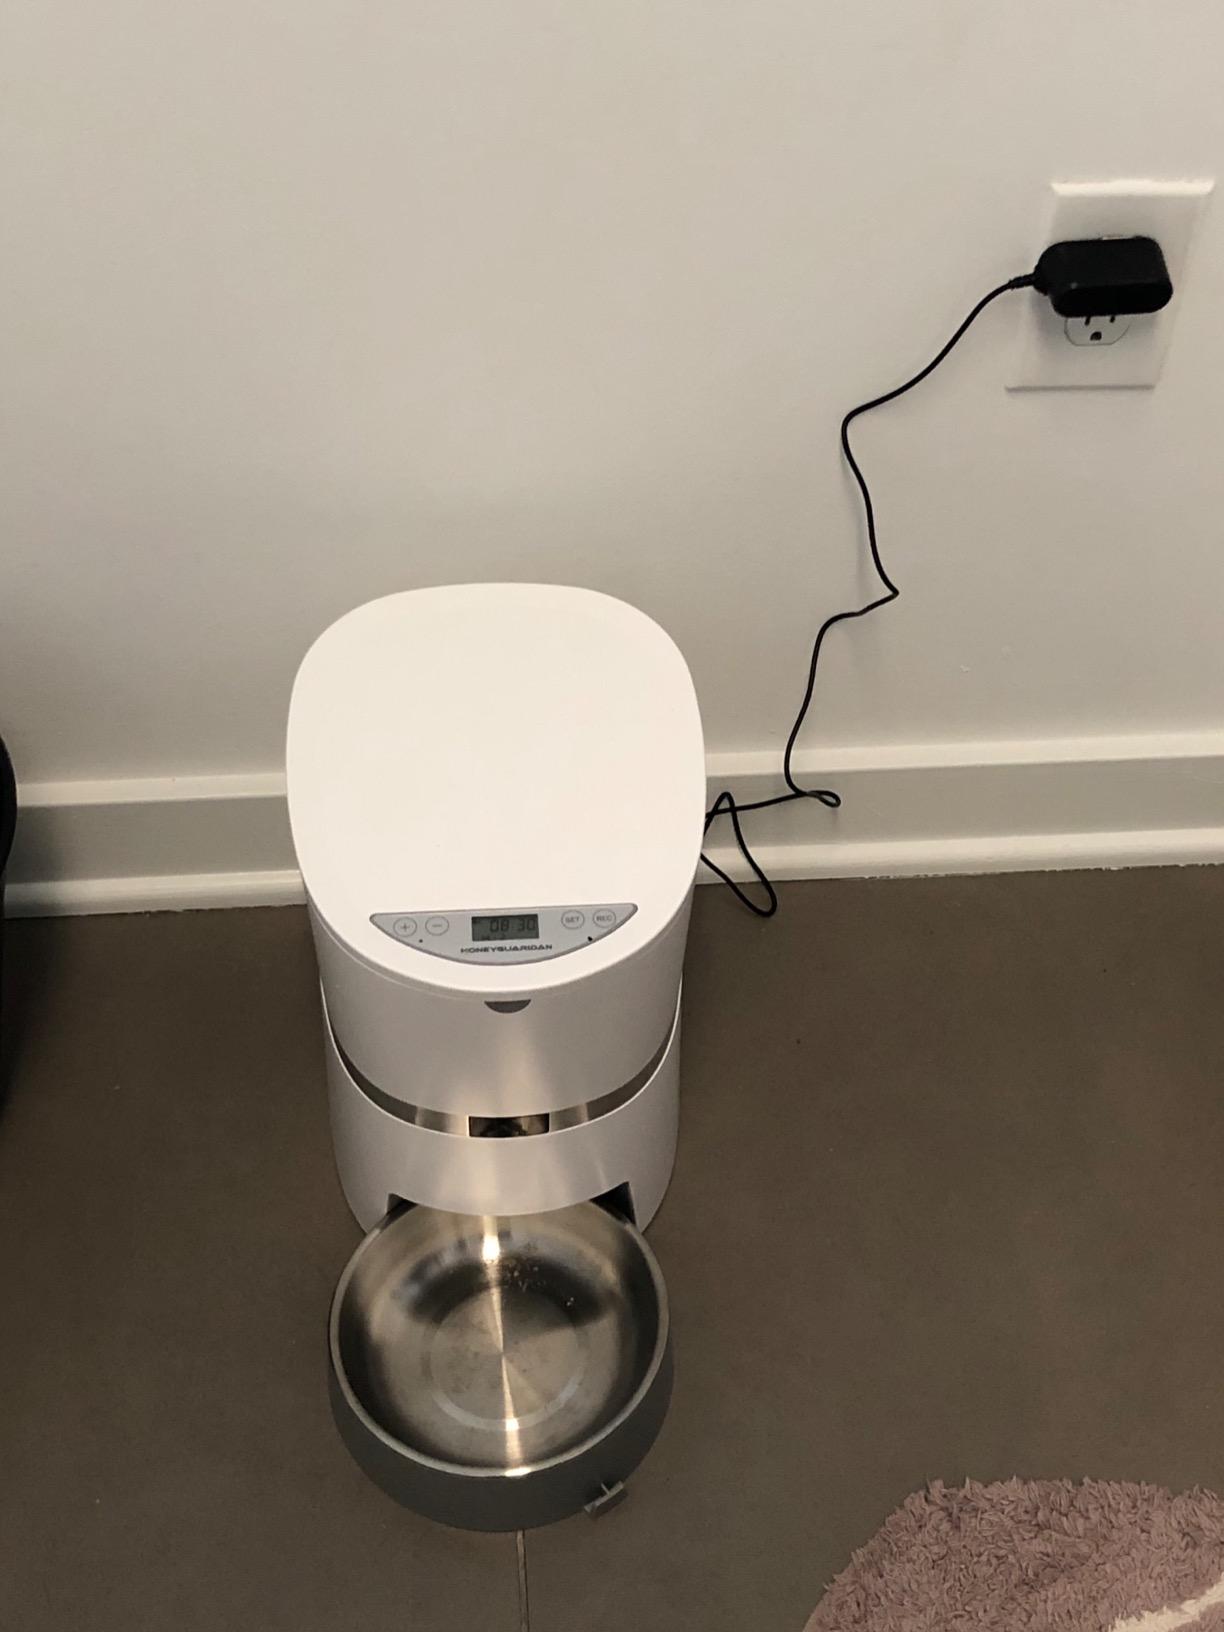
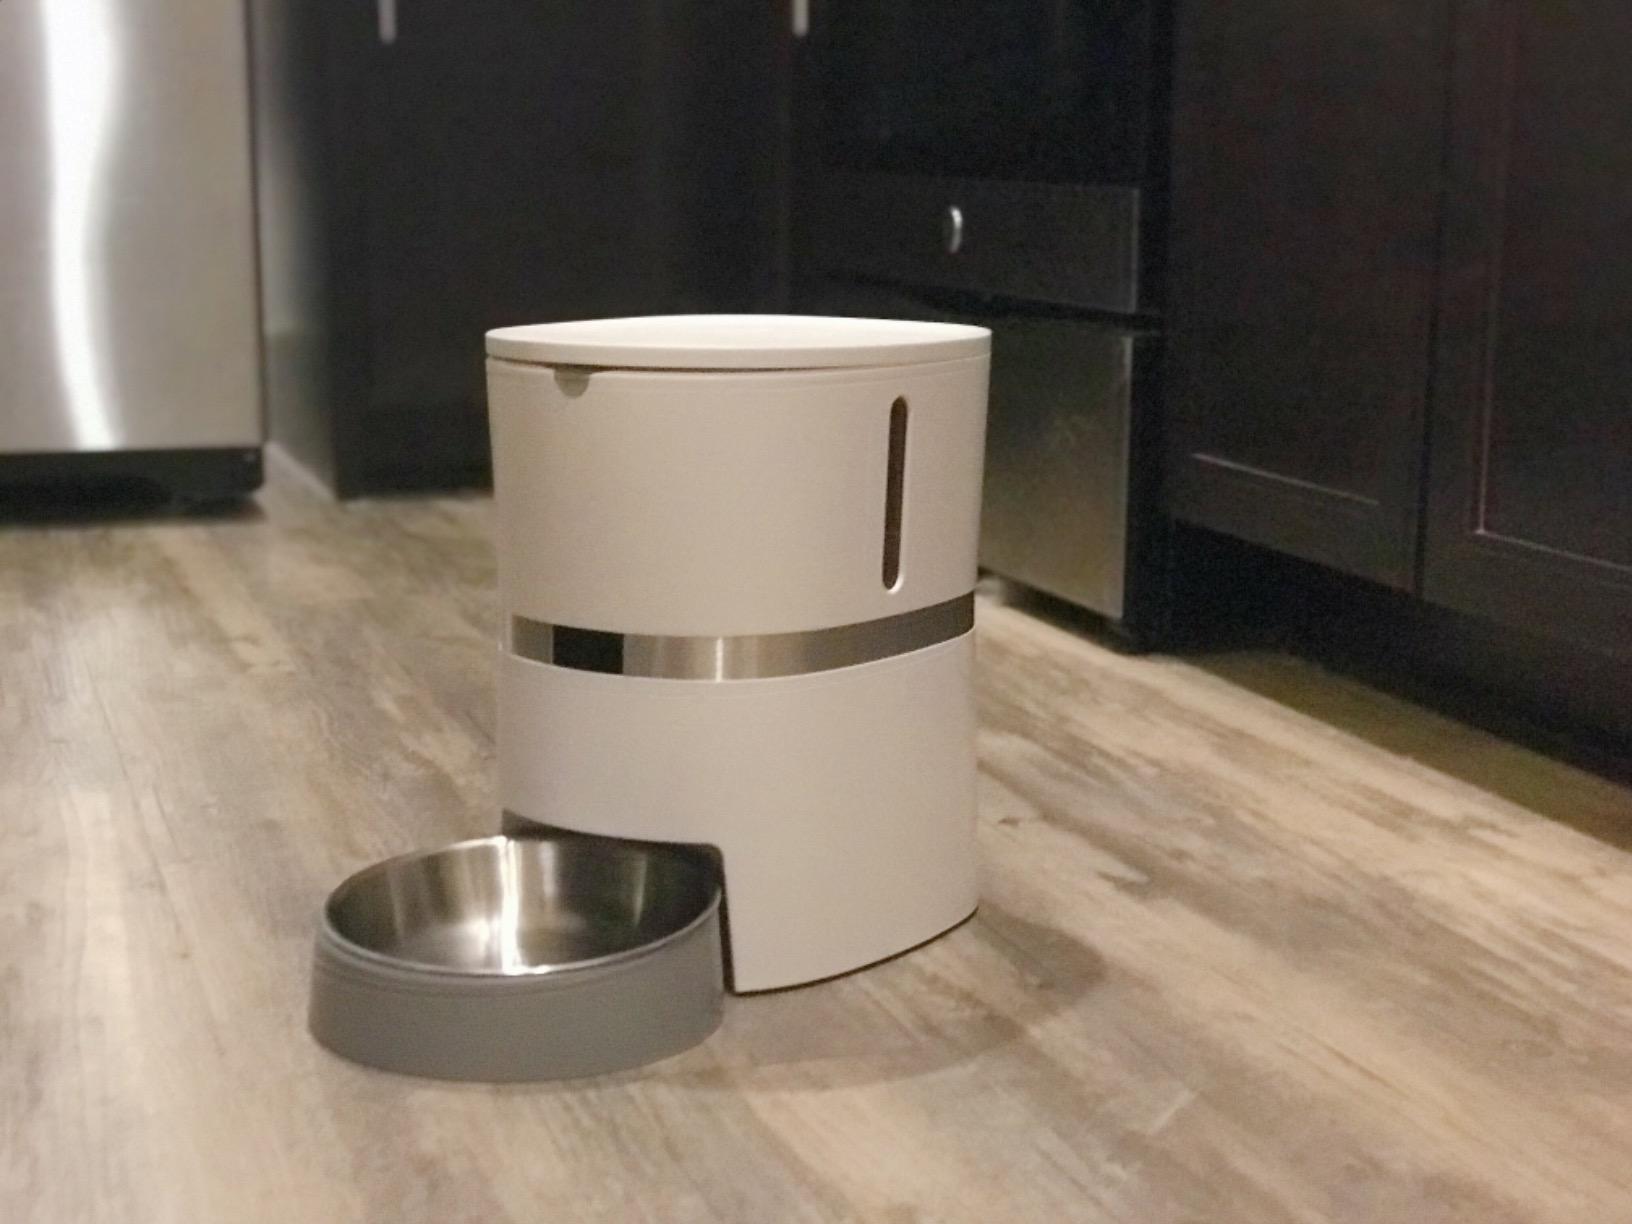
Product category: items_feeder
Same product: yes